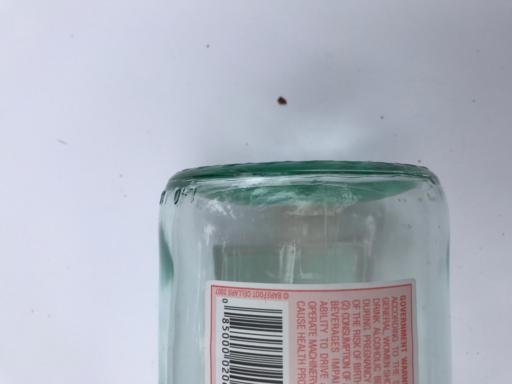
Label: glass